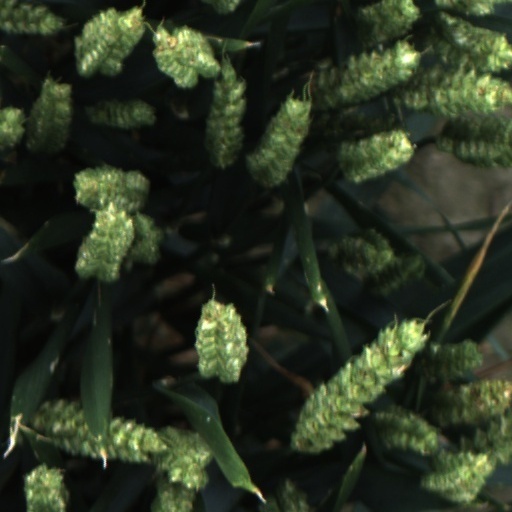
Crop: wheat